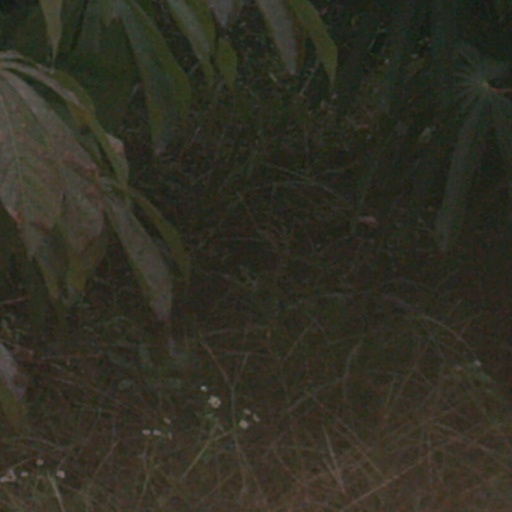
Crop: cassava